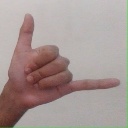
अक्षर: द